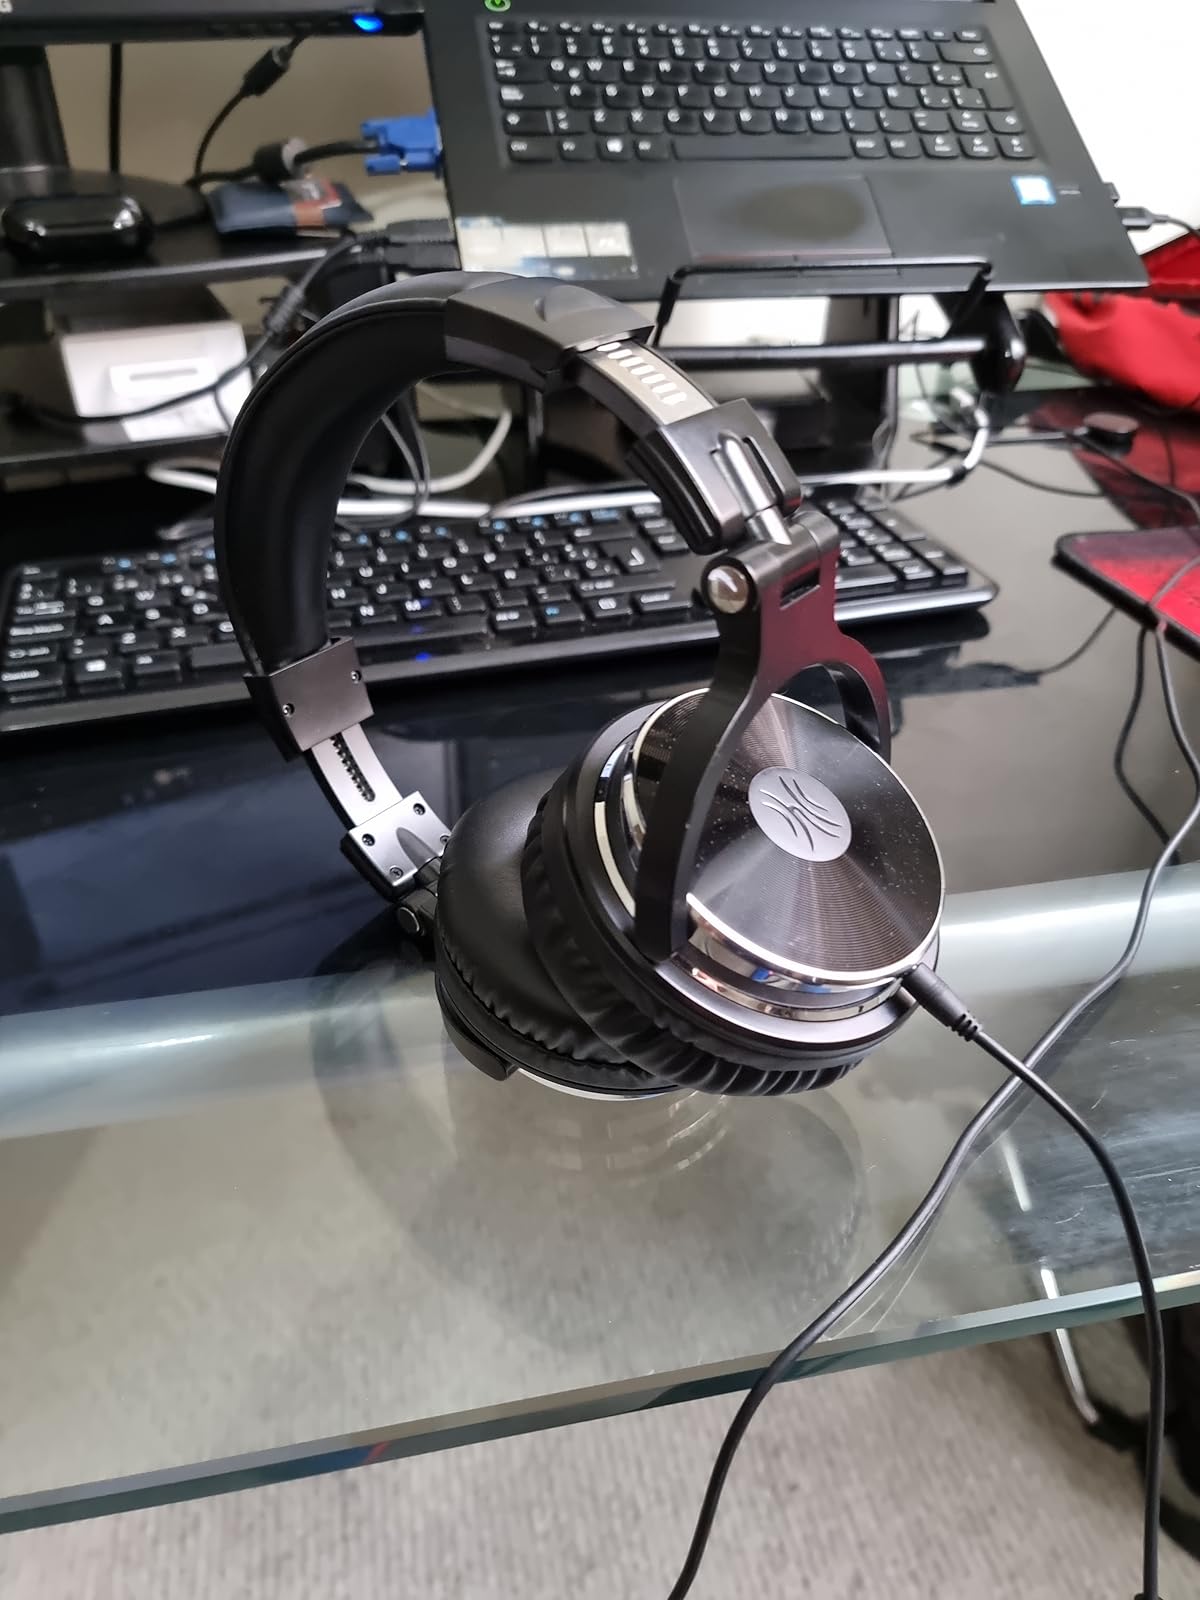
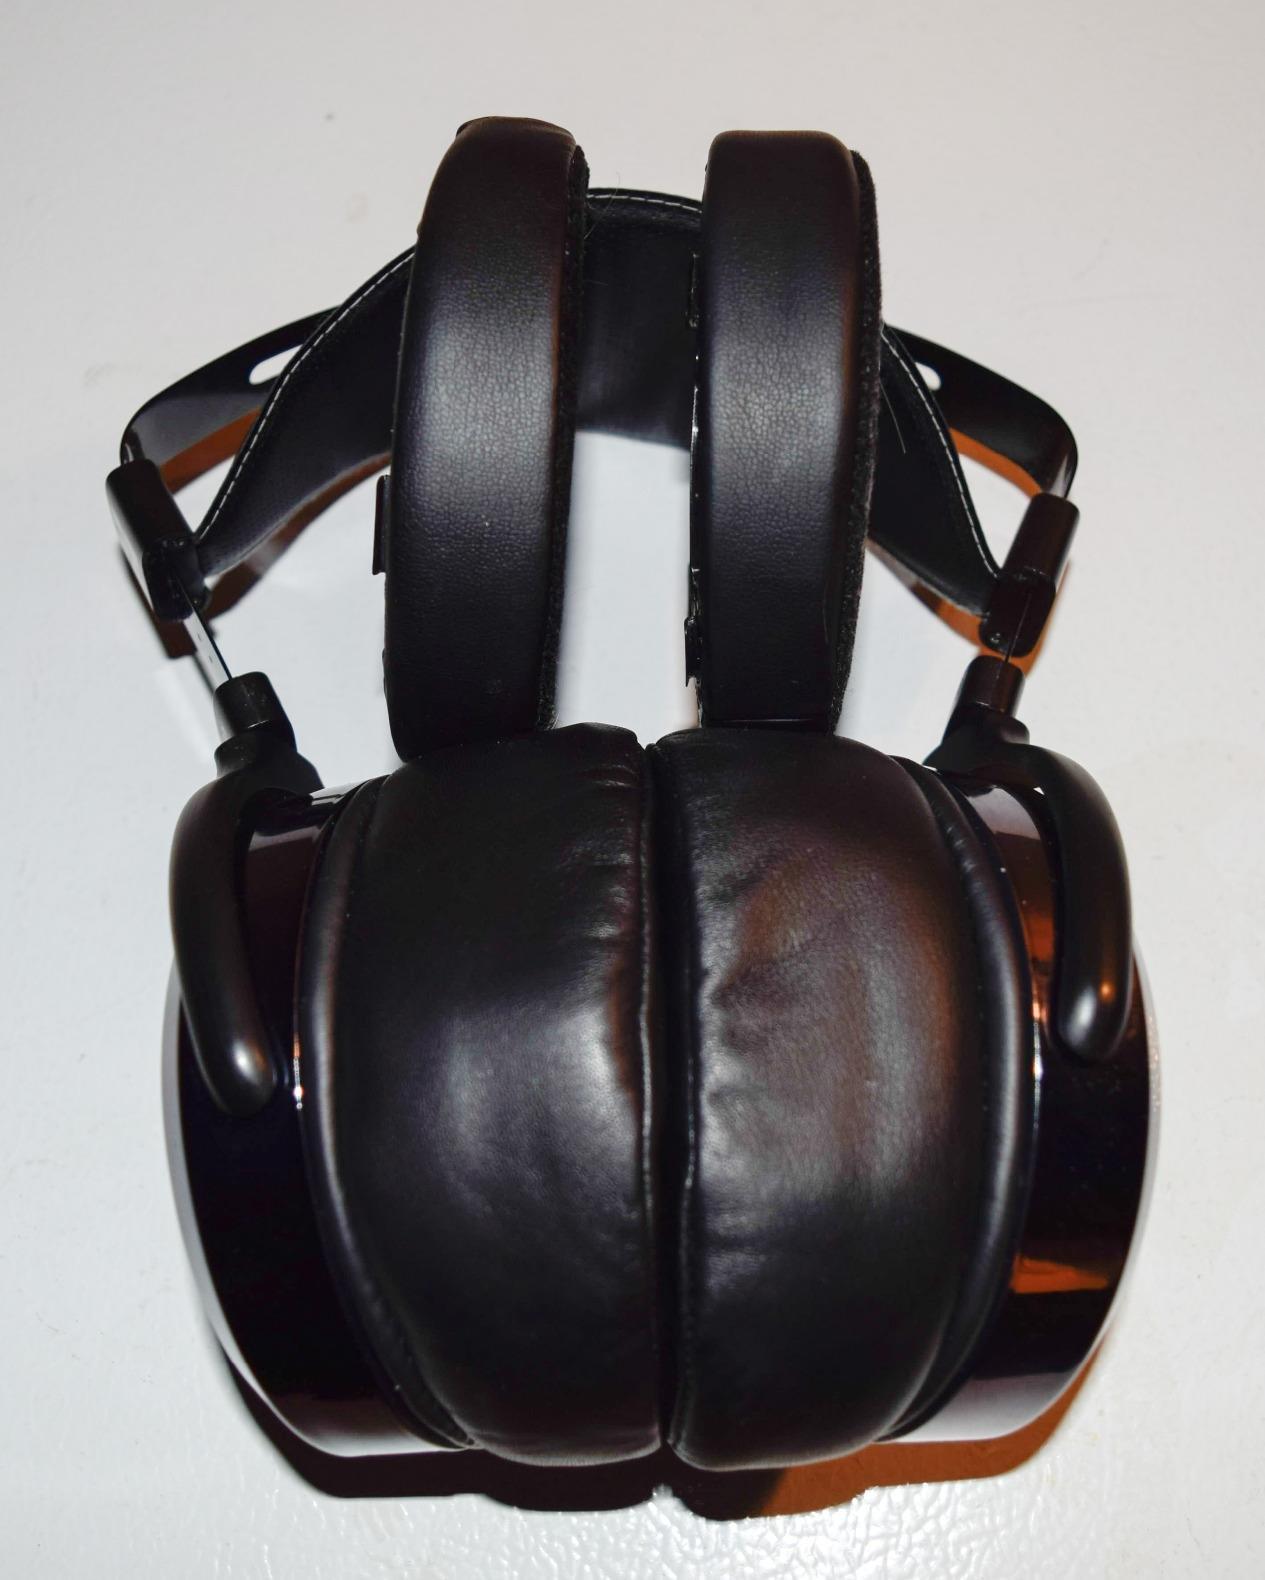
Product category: headphones
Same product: no